German cruiser Lützow (1939)

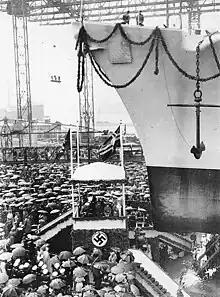

In October 1939, the Soviet Union approached Germany with a request to purchase the then unfinished -class cruisers , , and , along with plans for German capital ships, naval artillery, and other naval technology. The denied the request for and , but agreed to sell , as well as gun turrets and other weaponry. The price for the heavy cruiser was set at 150 million Reichsmarks, nearly double the original cost of the vessel, which was 83,590,000 . Complete technical specifications, the results of engine trials, and spare parts were included in the sale. Eighty percent of the material was to be provided within twelve months of the transfer, with the remainder to be provided within fifteen months. was renamed "L", her original contract name, for the transfer to the Soviet Union.